Social dance

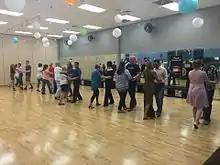
A social dancing or ballroom dancing group class taught at the Arthur Murray Dance Studio in The Woodlands, Texas.

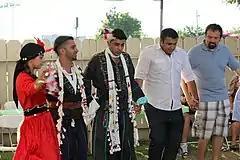
Khigga is the most common social folk dance among Assyrian people.

Social dances are dances that have social functions and context. Social dances are intended for participation rather than performance. They are often danced merely to socialise and for entertainment, though they may have ceremonial, competitive and erotic functions.